Kim Meylemans

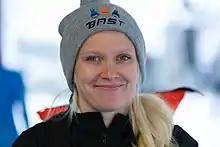
Meylemans in 2019

Kim Meylemans (born 7 March 1996) is a German-born Belgian skeleton racer who competes on the Skeleton World Cup. After starting out in football, she began competing in skeleton in 2009 and was selected to the German national team in 2013. In the 2014–15 season, she moved to the Belgium national team. She is coached by Fernando Oliva (personal coach) and Martin Rettl (team coach), and rides a Schneider sled. She became the first ever Belgian skeleton European champion on February 2, 2024, at the Skeleton World Cup race in Sigulda, Latvia and the first ever Belgian skeleton world championships medal winner on February 23, 2024, winning a silver at the Skeleton World Championships in Winterberg, Germany.